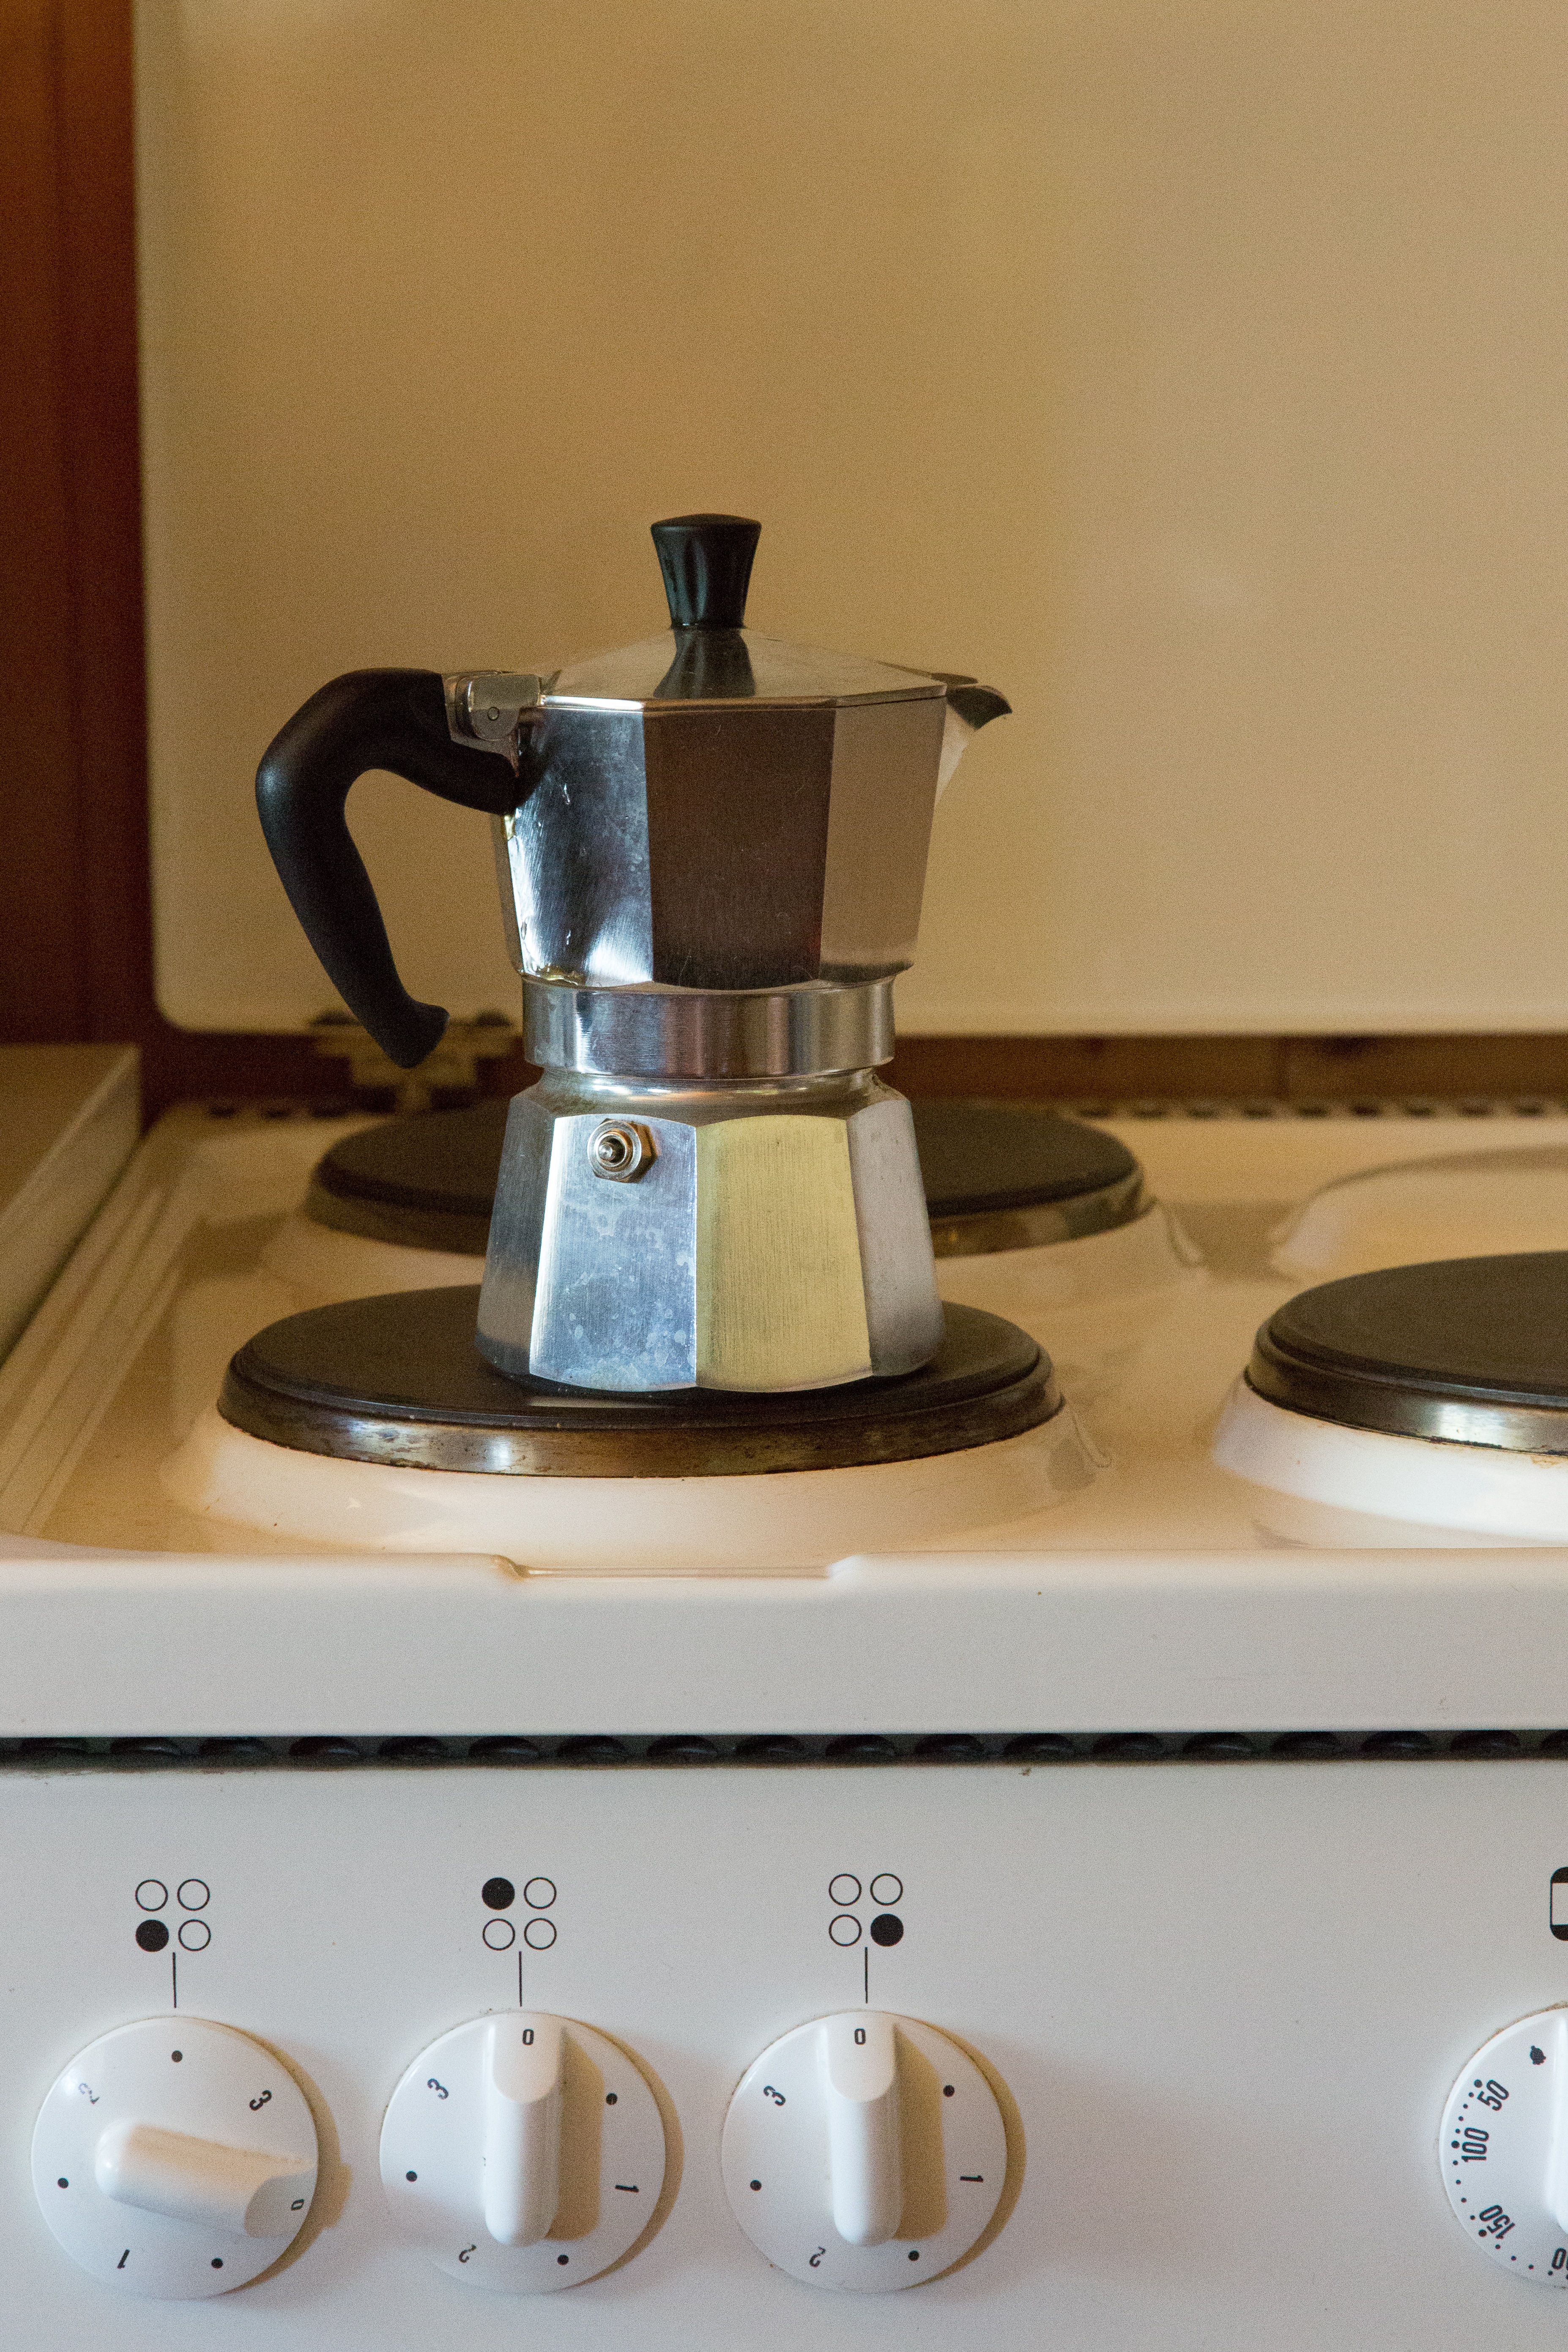
table, coffee, wood, retro, old, ceramic, nostalgia, shelf, furniture, room, espresso, lighting, art, oven, past, formerly, bialetti